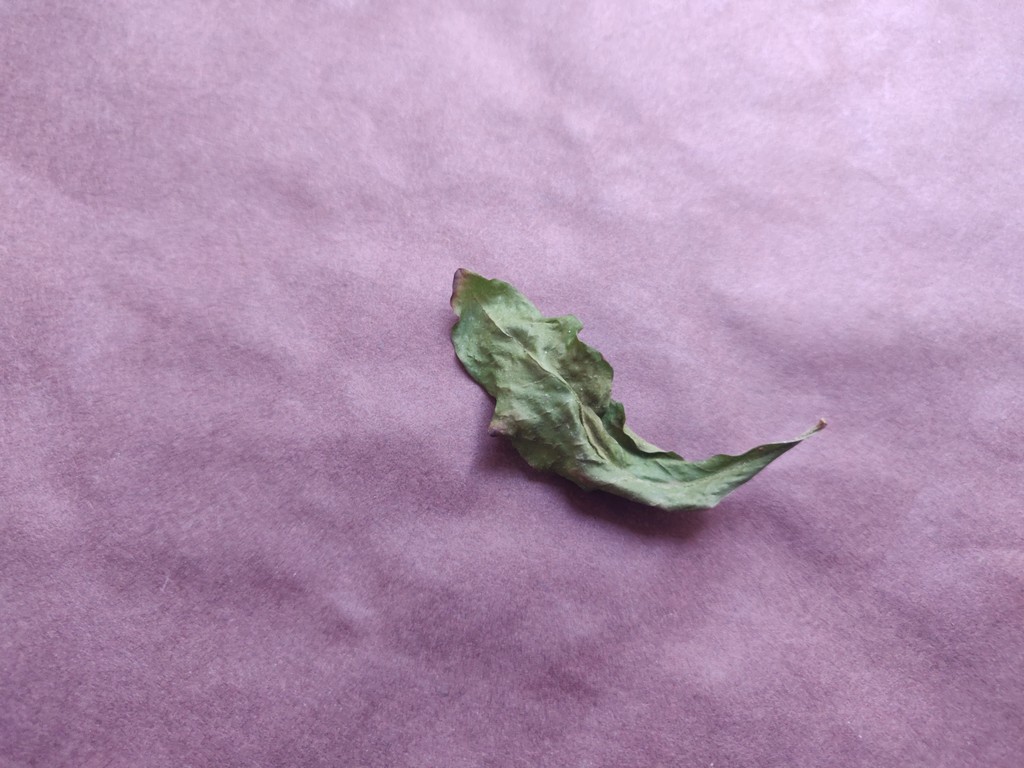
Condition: Dried
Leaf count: single
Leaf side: unknown